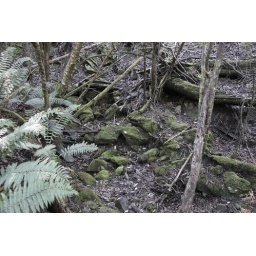
Small pockets of water were hidden in places along the creek bed after the recent rains